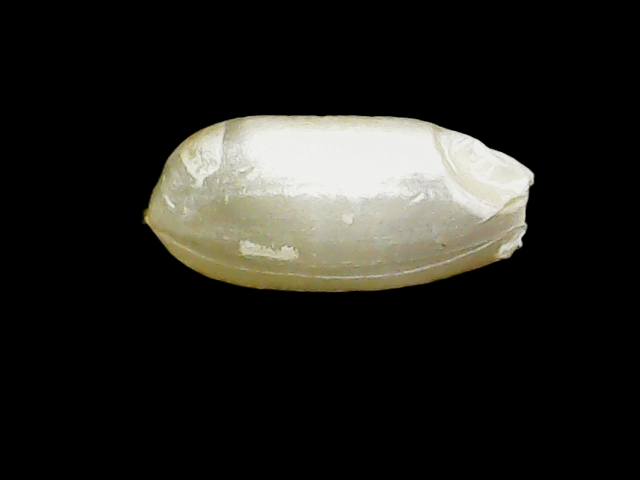
Rice variety: Binadhan8